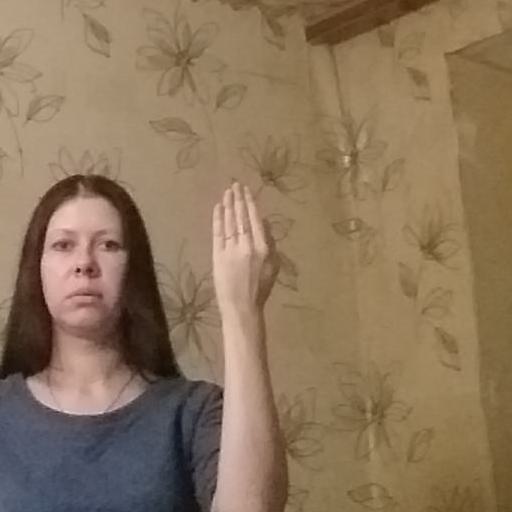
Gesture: stop_inverted